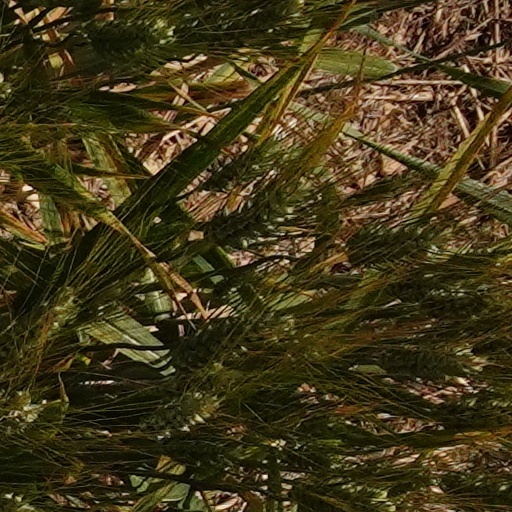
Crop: wheat